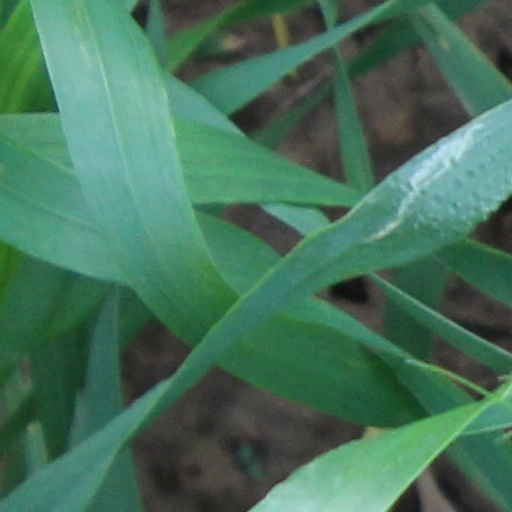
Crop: wheat